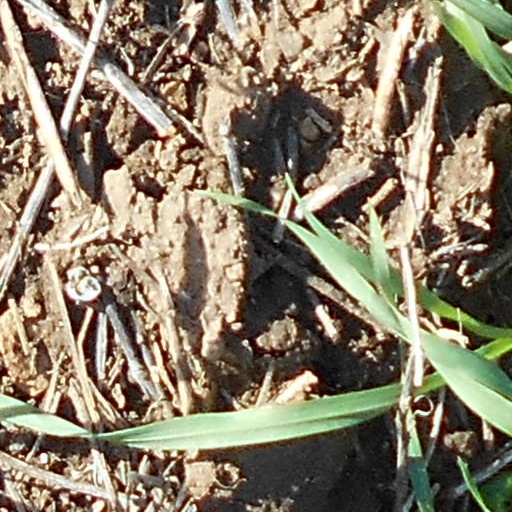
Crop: wheat